Ichthyornis

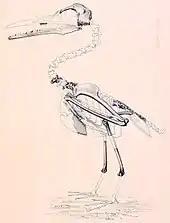
Skeletal restoration based on the holotype of "I. dispar"

"Ichthyornis" was one of the first Mesozoic avialans ever found and the first one known to have had teeth, making it an important discovery in the early history of paleontology. It remains important today, as it represents one of the closest non-avian relatives of modern birds, and one of a handful of Mesozoic bird relatives represented by numerous specimens. "Ichthyornis" was discovered in 1870 by Benjamin Franklin Mudge, a professor from Kansas State Agricultural College who recovered the initial fossils from the North Fork of the Solomon River in Kansas, United States. Mudge was a prolific fossil collector who shipped his discoveries to prominent scientists for study. Mudge had previously had a close partnership with paleontologist Edward Drinker Cope of the Academy of Natural Sciences in Philadelphia. However, as described by S.W. Williston in 1898, Mudge was soon contacted by Othniel Charles Marsh, Cope's rival in the so-called Bone Wars, a rush to collect and identify fossils in the American West. Marsh wrote to Mudge in 1872 and offered to identify any important fossils free of charge, and to give Mudge sole credit for their discovery. Marsh had been a friend of Mudge when they were younger, so when Mudge learned of Marsh's request, he changed the address on the shipping crate containing the "Ichthyornis" specimen (which had already been addressed to Cope and was ready to be sent), and shipped it to Marsh instead. Marsh had narrowly won the prestige of studying and naming the important fossil at the expense of his rival.